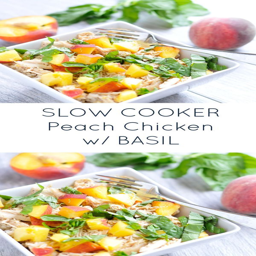
slow cooker peach chicken with biological species .